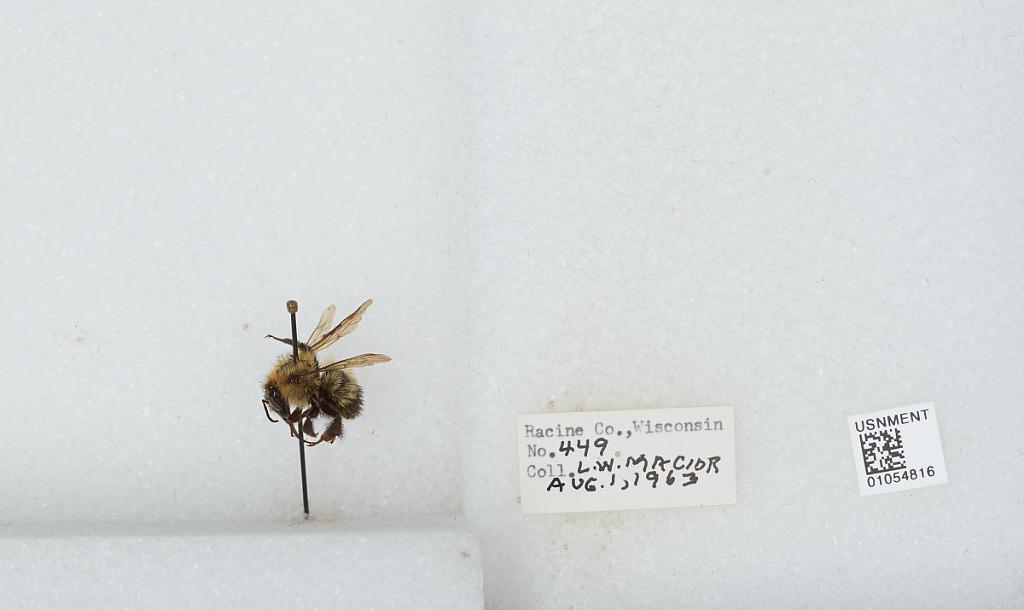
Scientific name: Bombus (Bombus) affinis Cresson
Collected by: L. Macior
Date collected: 1963-8-1
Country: United States
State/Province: Wisconsin
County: Racine
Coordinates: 42.78, -87.76